March for Life (Washington, D.C.)

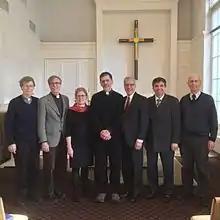
Clergy and laity at the 2017 United Methodist event for the March for Life hosted by Lifewatch, Taskforce of United Methodists on Abortion and Sexuality

On January 24, 2020, incumbent President Trump became the first U.S. president to attend and speak at the March for Life.